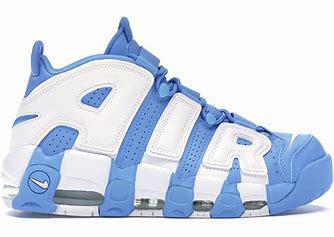
Brand: Nike
Model: Air More Uptempo